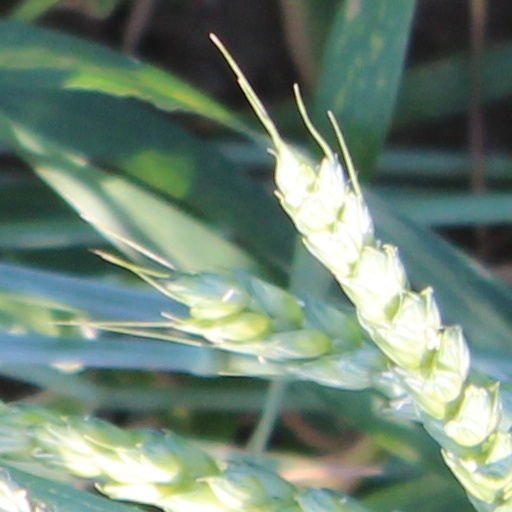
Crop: wheat